Manasi Pradhan

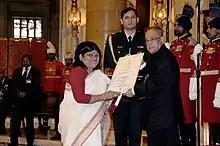
President of India Pranab Mukherjee bestowing the 2013 Rani Lakshmibai Stree Shakti Puraskar on Manasi Pradhan at Rashtrapati Bhawan in New Delhi on 8 March 2014.

She worked with the finance department, Govt. of Odisha and Andhra Bank for a short period but left both to pursue her own passion. In October 1983, at the age of 21, she began her own printing business and a literary journal. In few years time, the business grew exponentially, putting her in the league of few successful women entrepreneurs of her time.